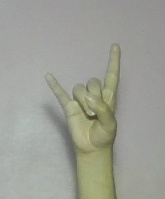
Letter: la